Wasserschloss Steinen

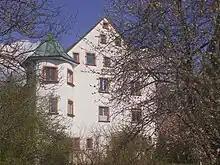
Schloss Steinen 2015

In 2015, the castle was no longer in good condition from the outside but was still inhabited. Renovation started in August 2015. The investor Götz Rehn wanted to create nine rental apartments. To gain space, dormer windows should also be installed. The monument protection authority and the municipality gave their approval for the project. The planning office Artifex, which has already accompanied construction measures at the Goetheanum in Dornach was responsible for the conception of the renovation. The renovation was completed in mid-2017. Today there are nine private apartments in the building.